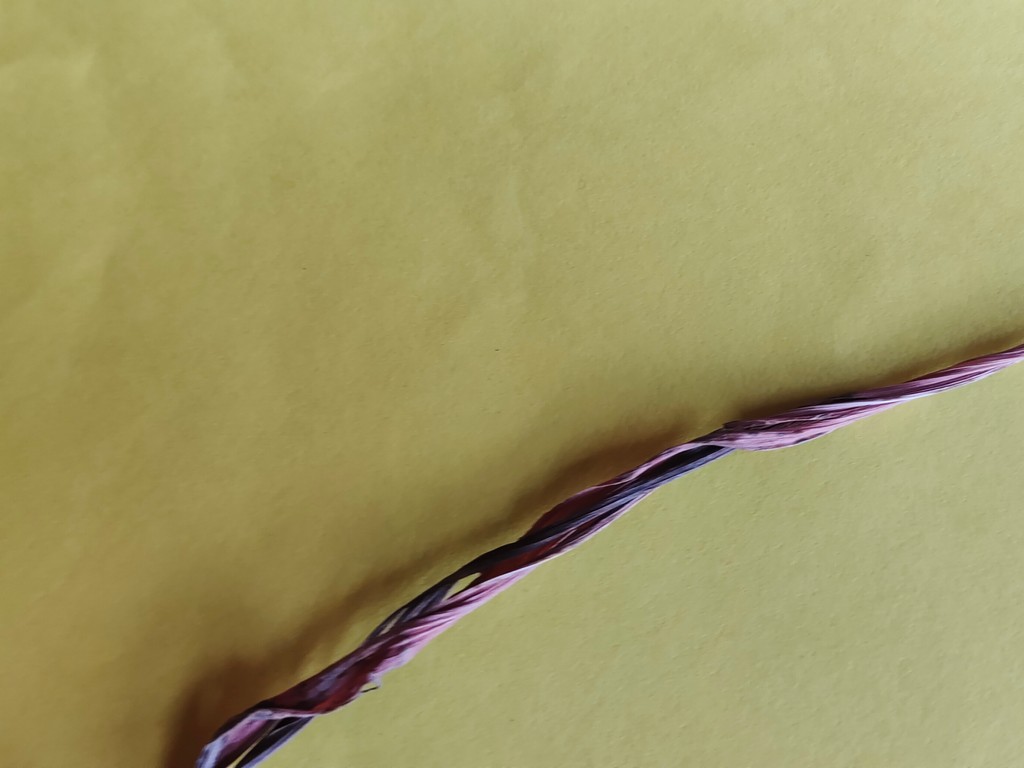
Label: Dried